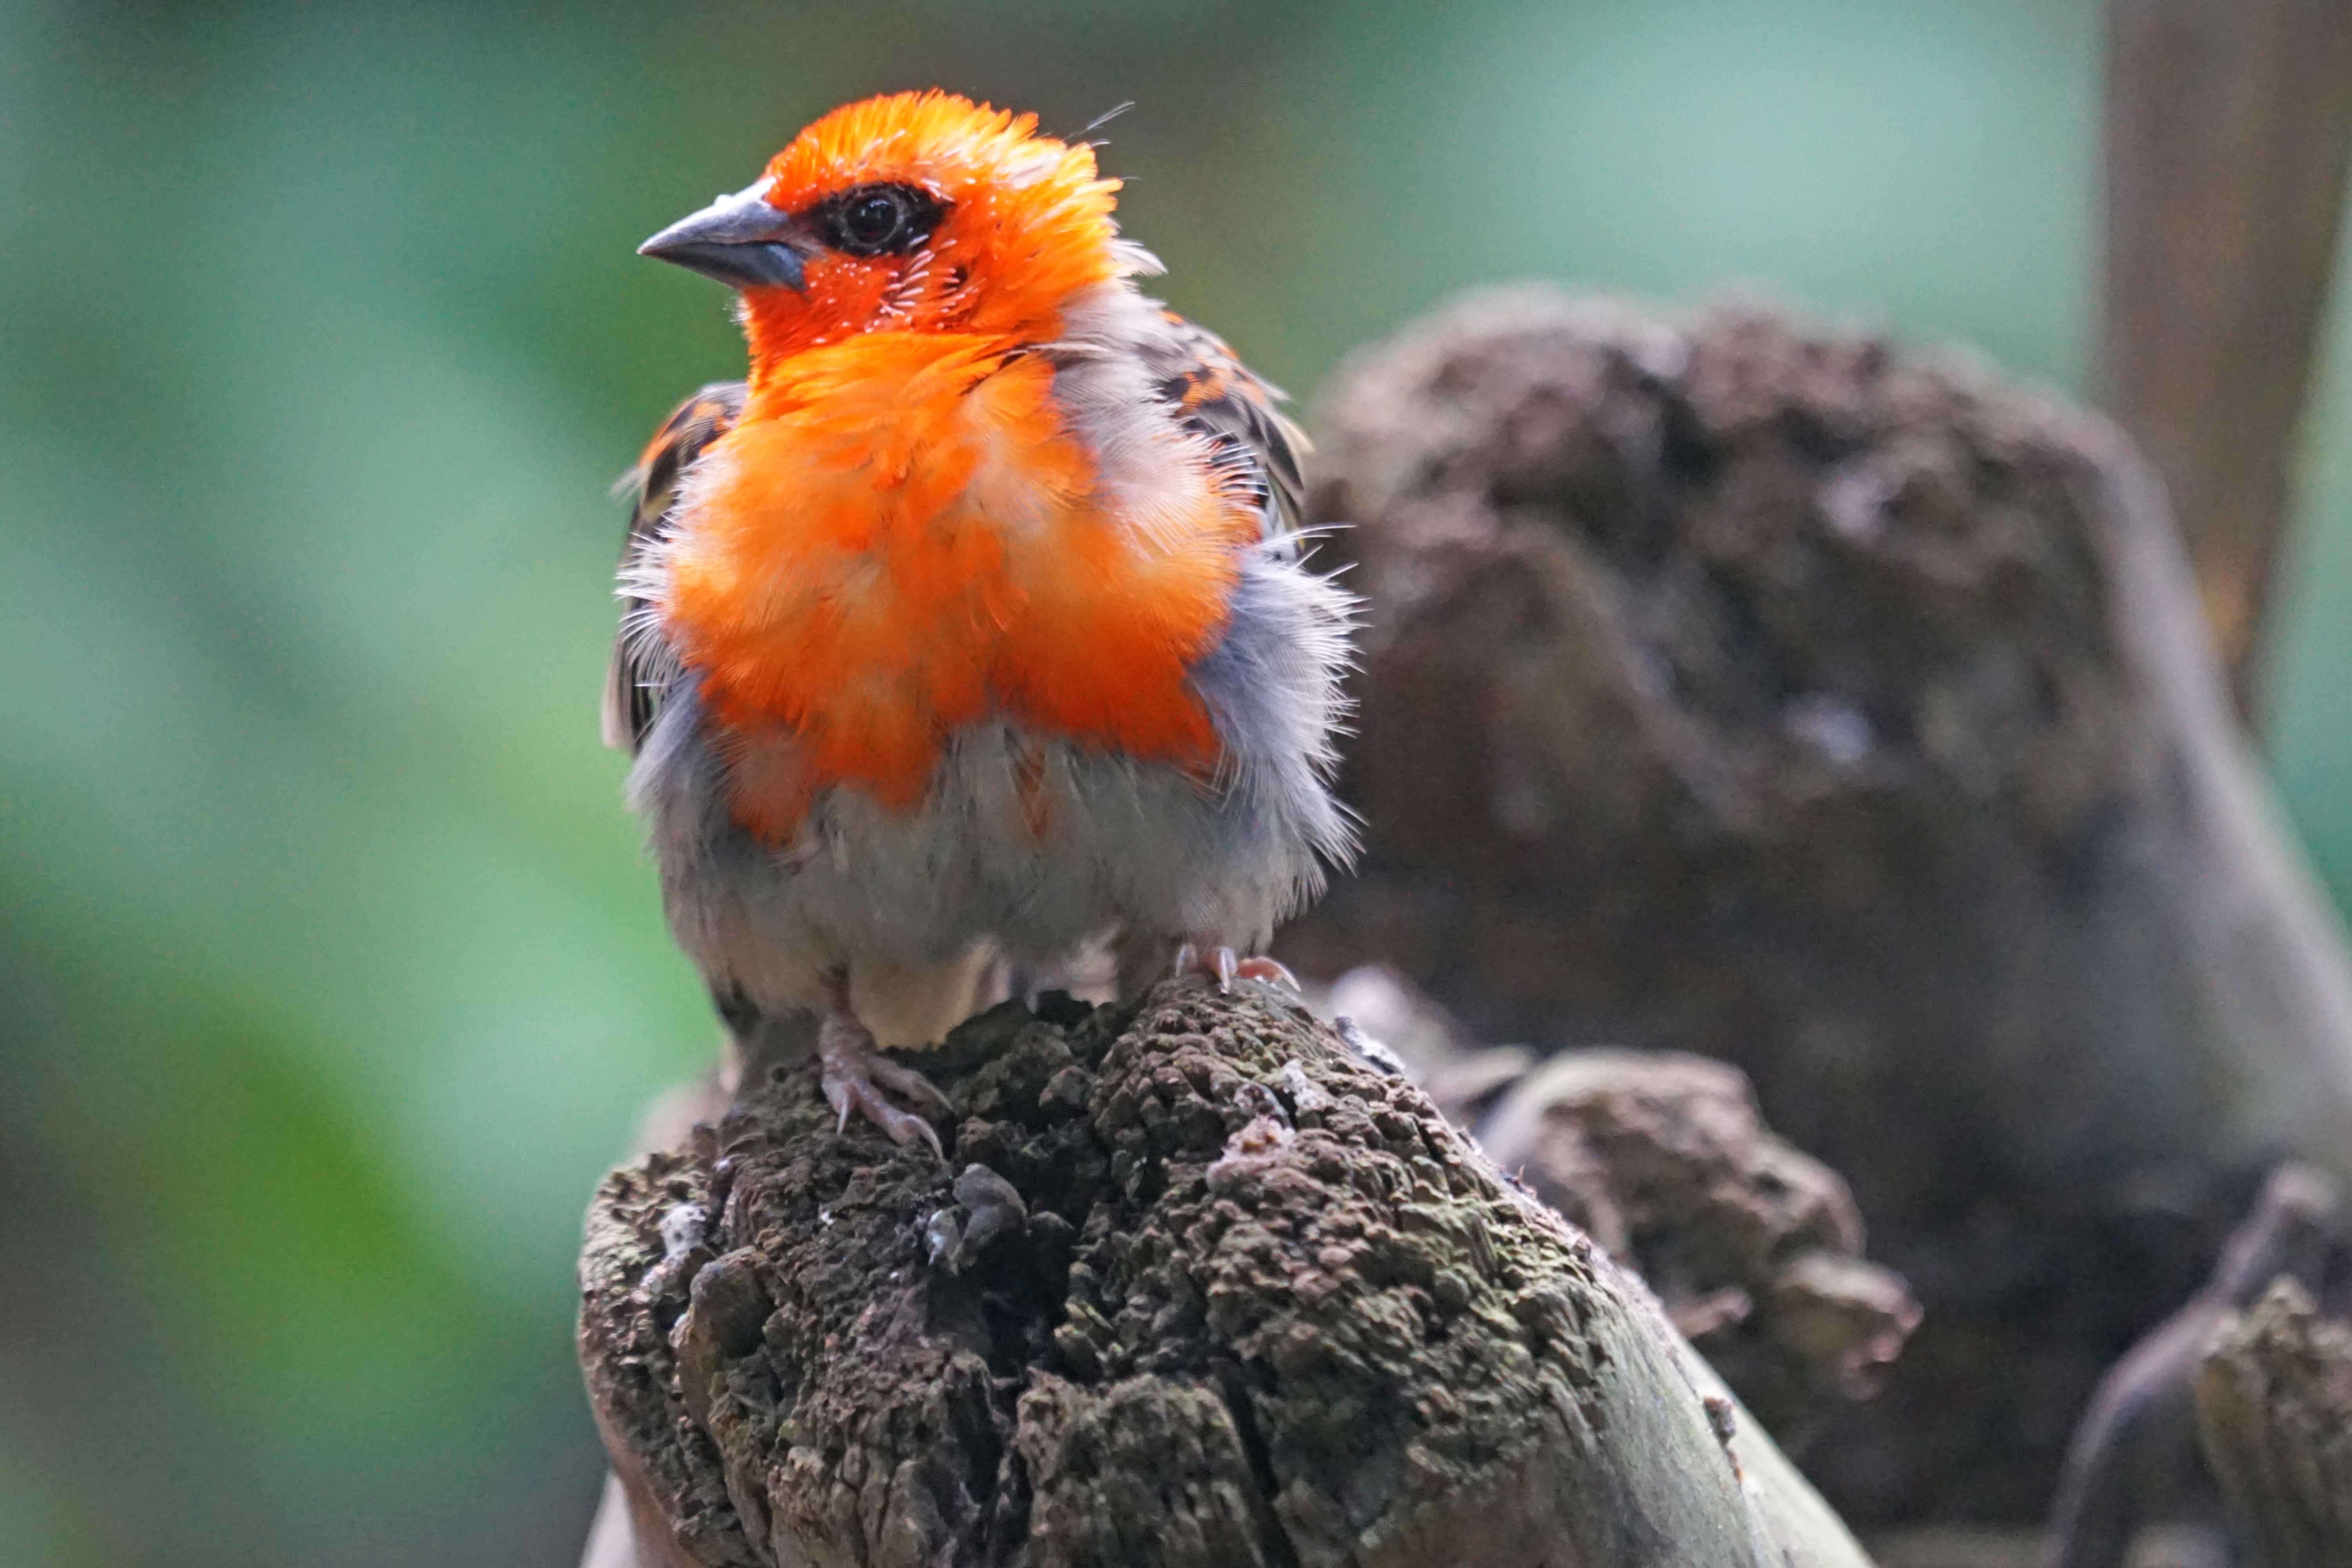
bird, male, wildlife, beak, fauna, songbird, animals, madagascar, vertebrate, cheeky, finch, curious, young animal, sperling, old world flycatcher, webervogel, perching bird